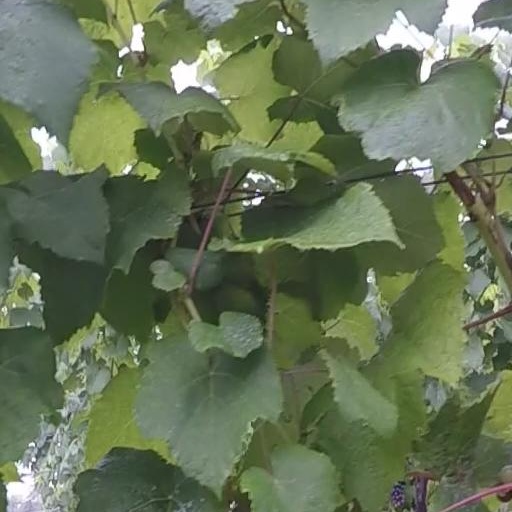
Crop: grape